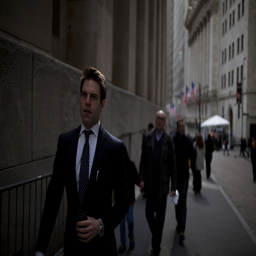
A group of suited men walking down a city street.
A man and other pedestrians are walking on the sidewalk.
there are several walking on a downtown sidewalk
A man in a suit is walking down the street
a person walking on a street with a suit